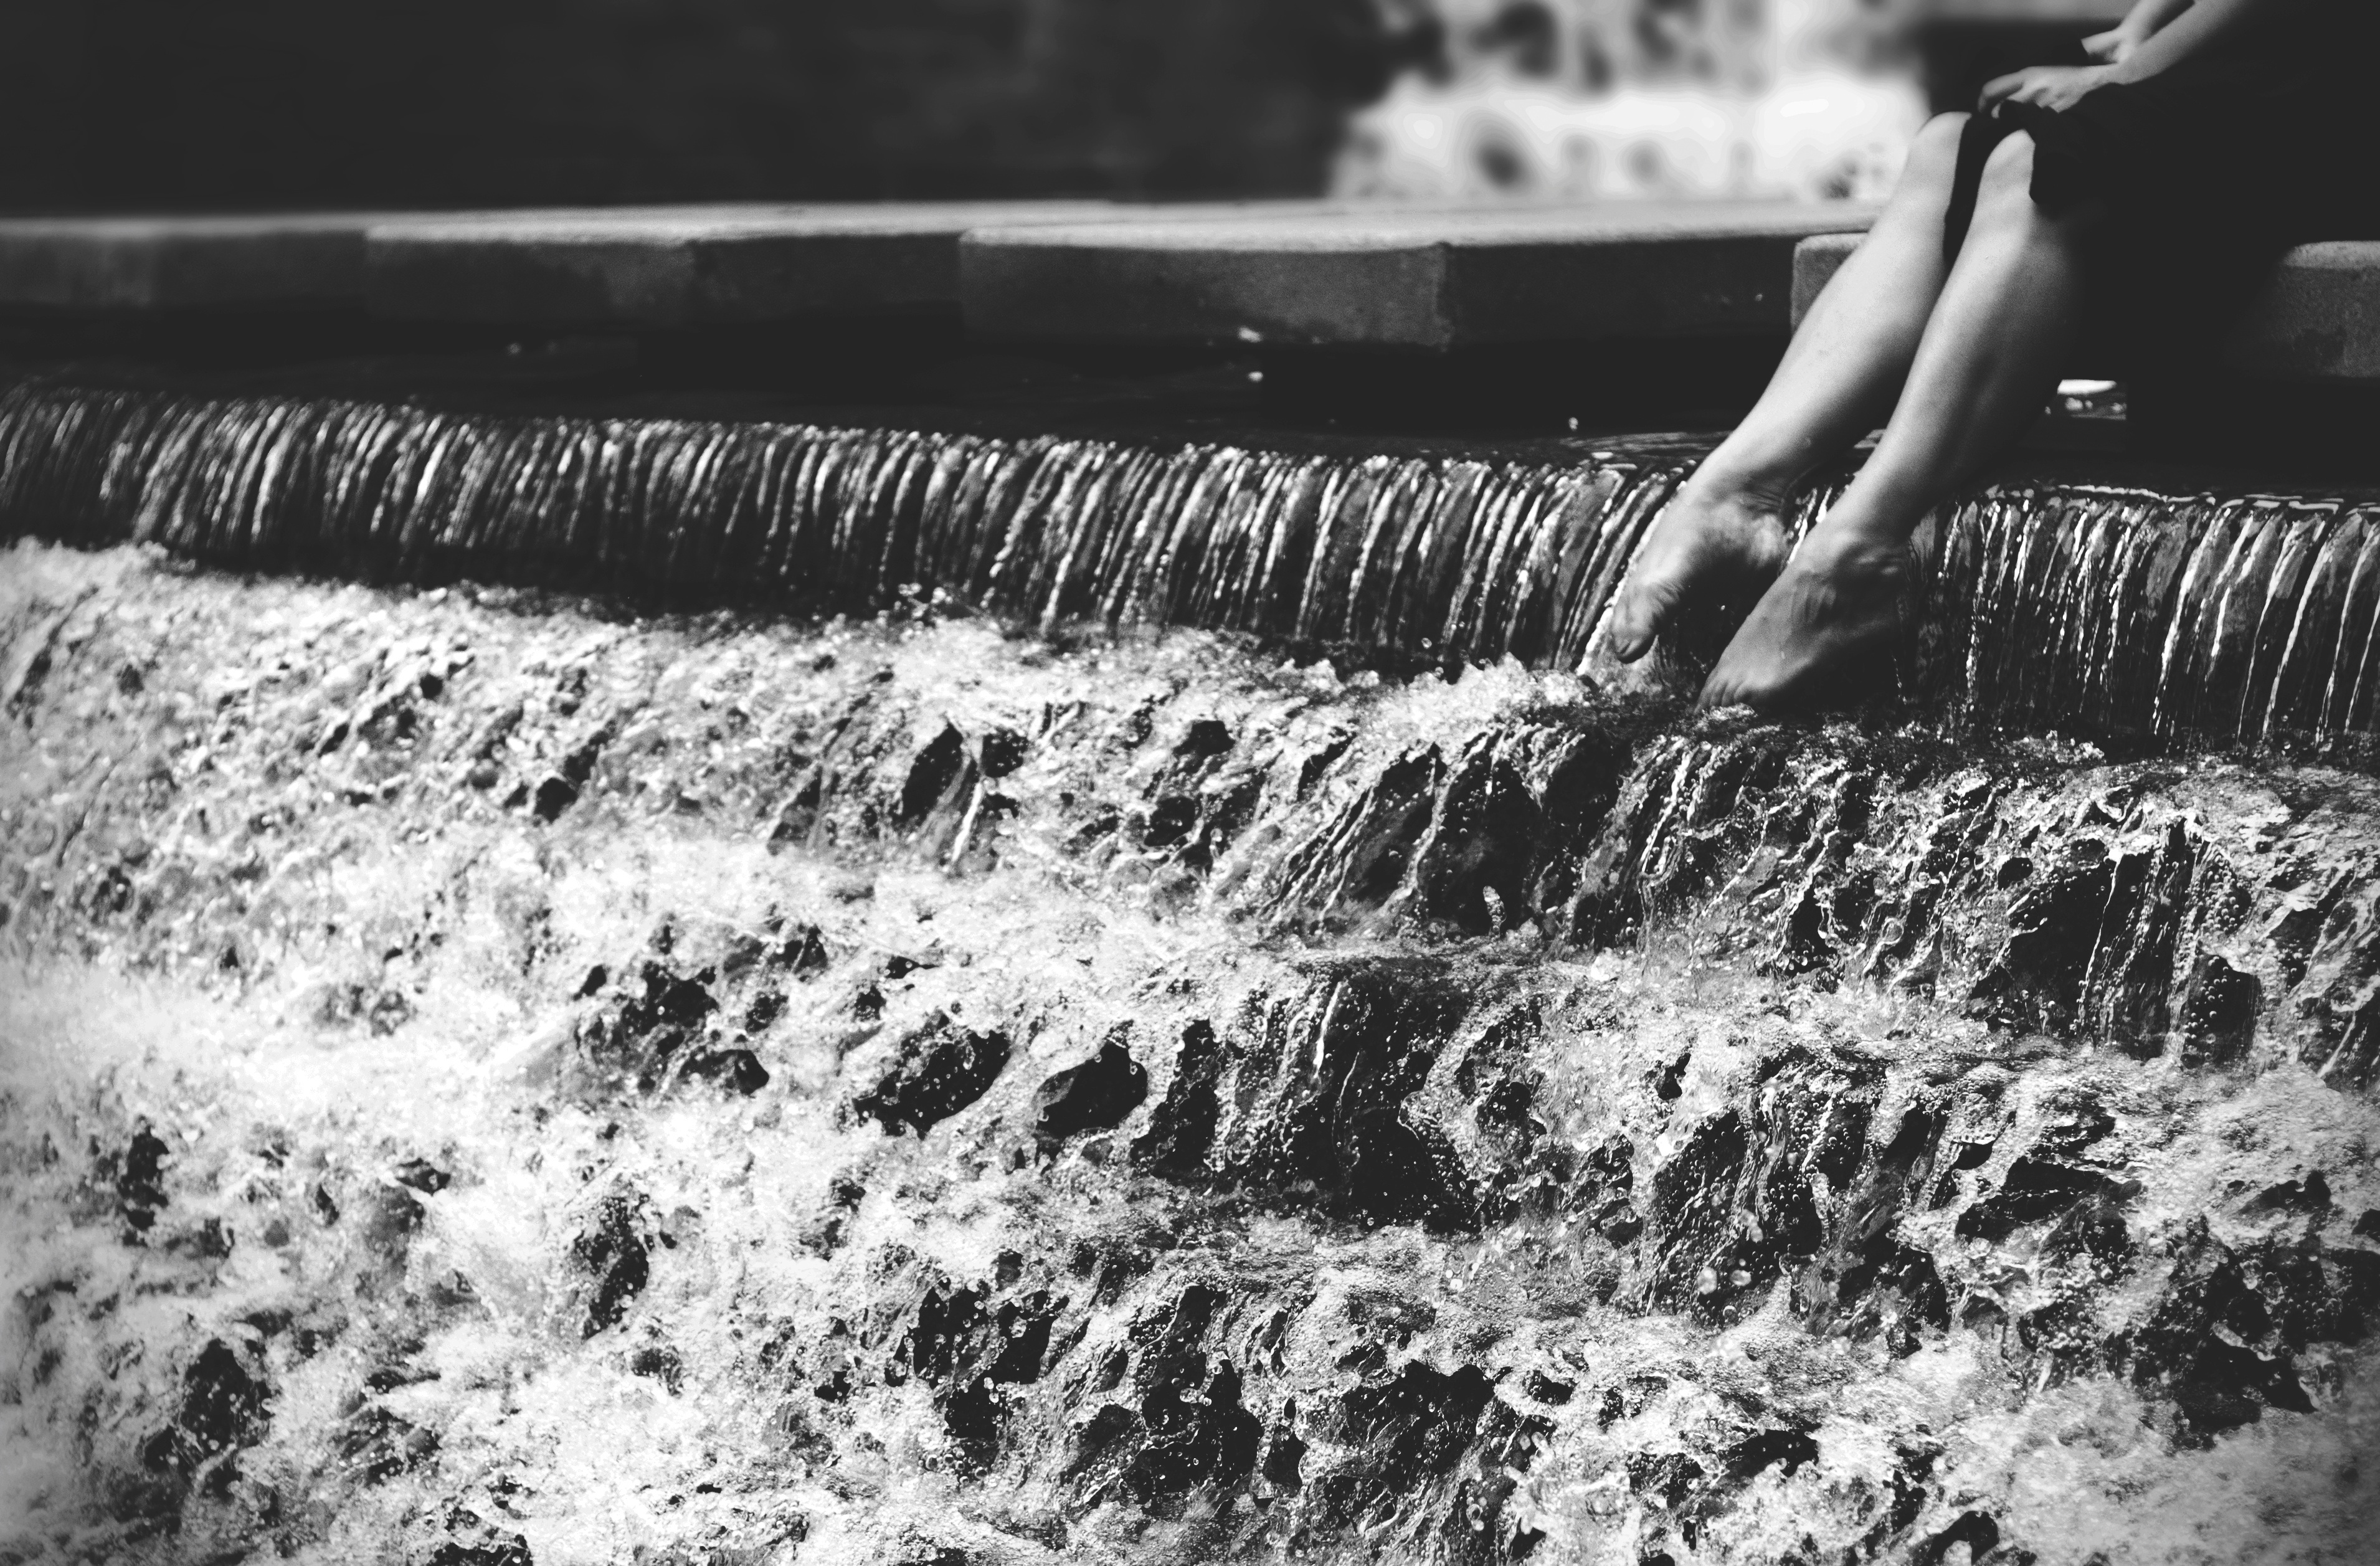
water, black and white, white, photography, wave, black, monochrome, photograph, image, monochrome photography